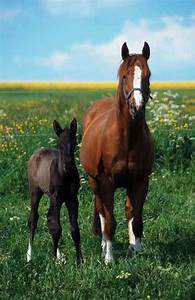
Label: horse